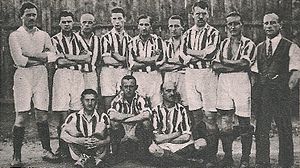
Cracovia
Cracovia 1921
KS Cracovia er en polsk fodboldklub.